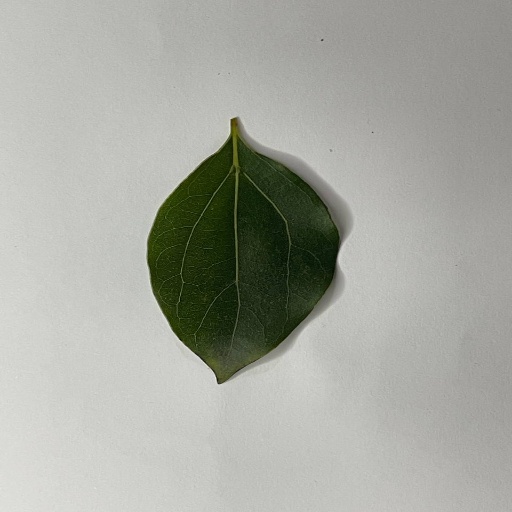
Species: Camphor
Leaf condition: Healthy Leaf